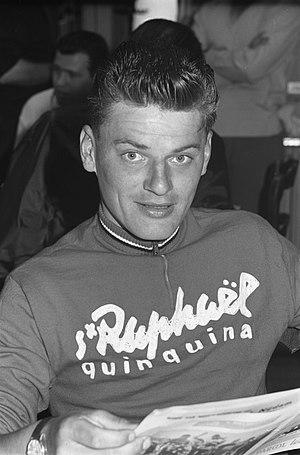
Johannes de Haan dit Jo de Haan est un coureur cycliste néerlandais.